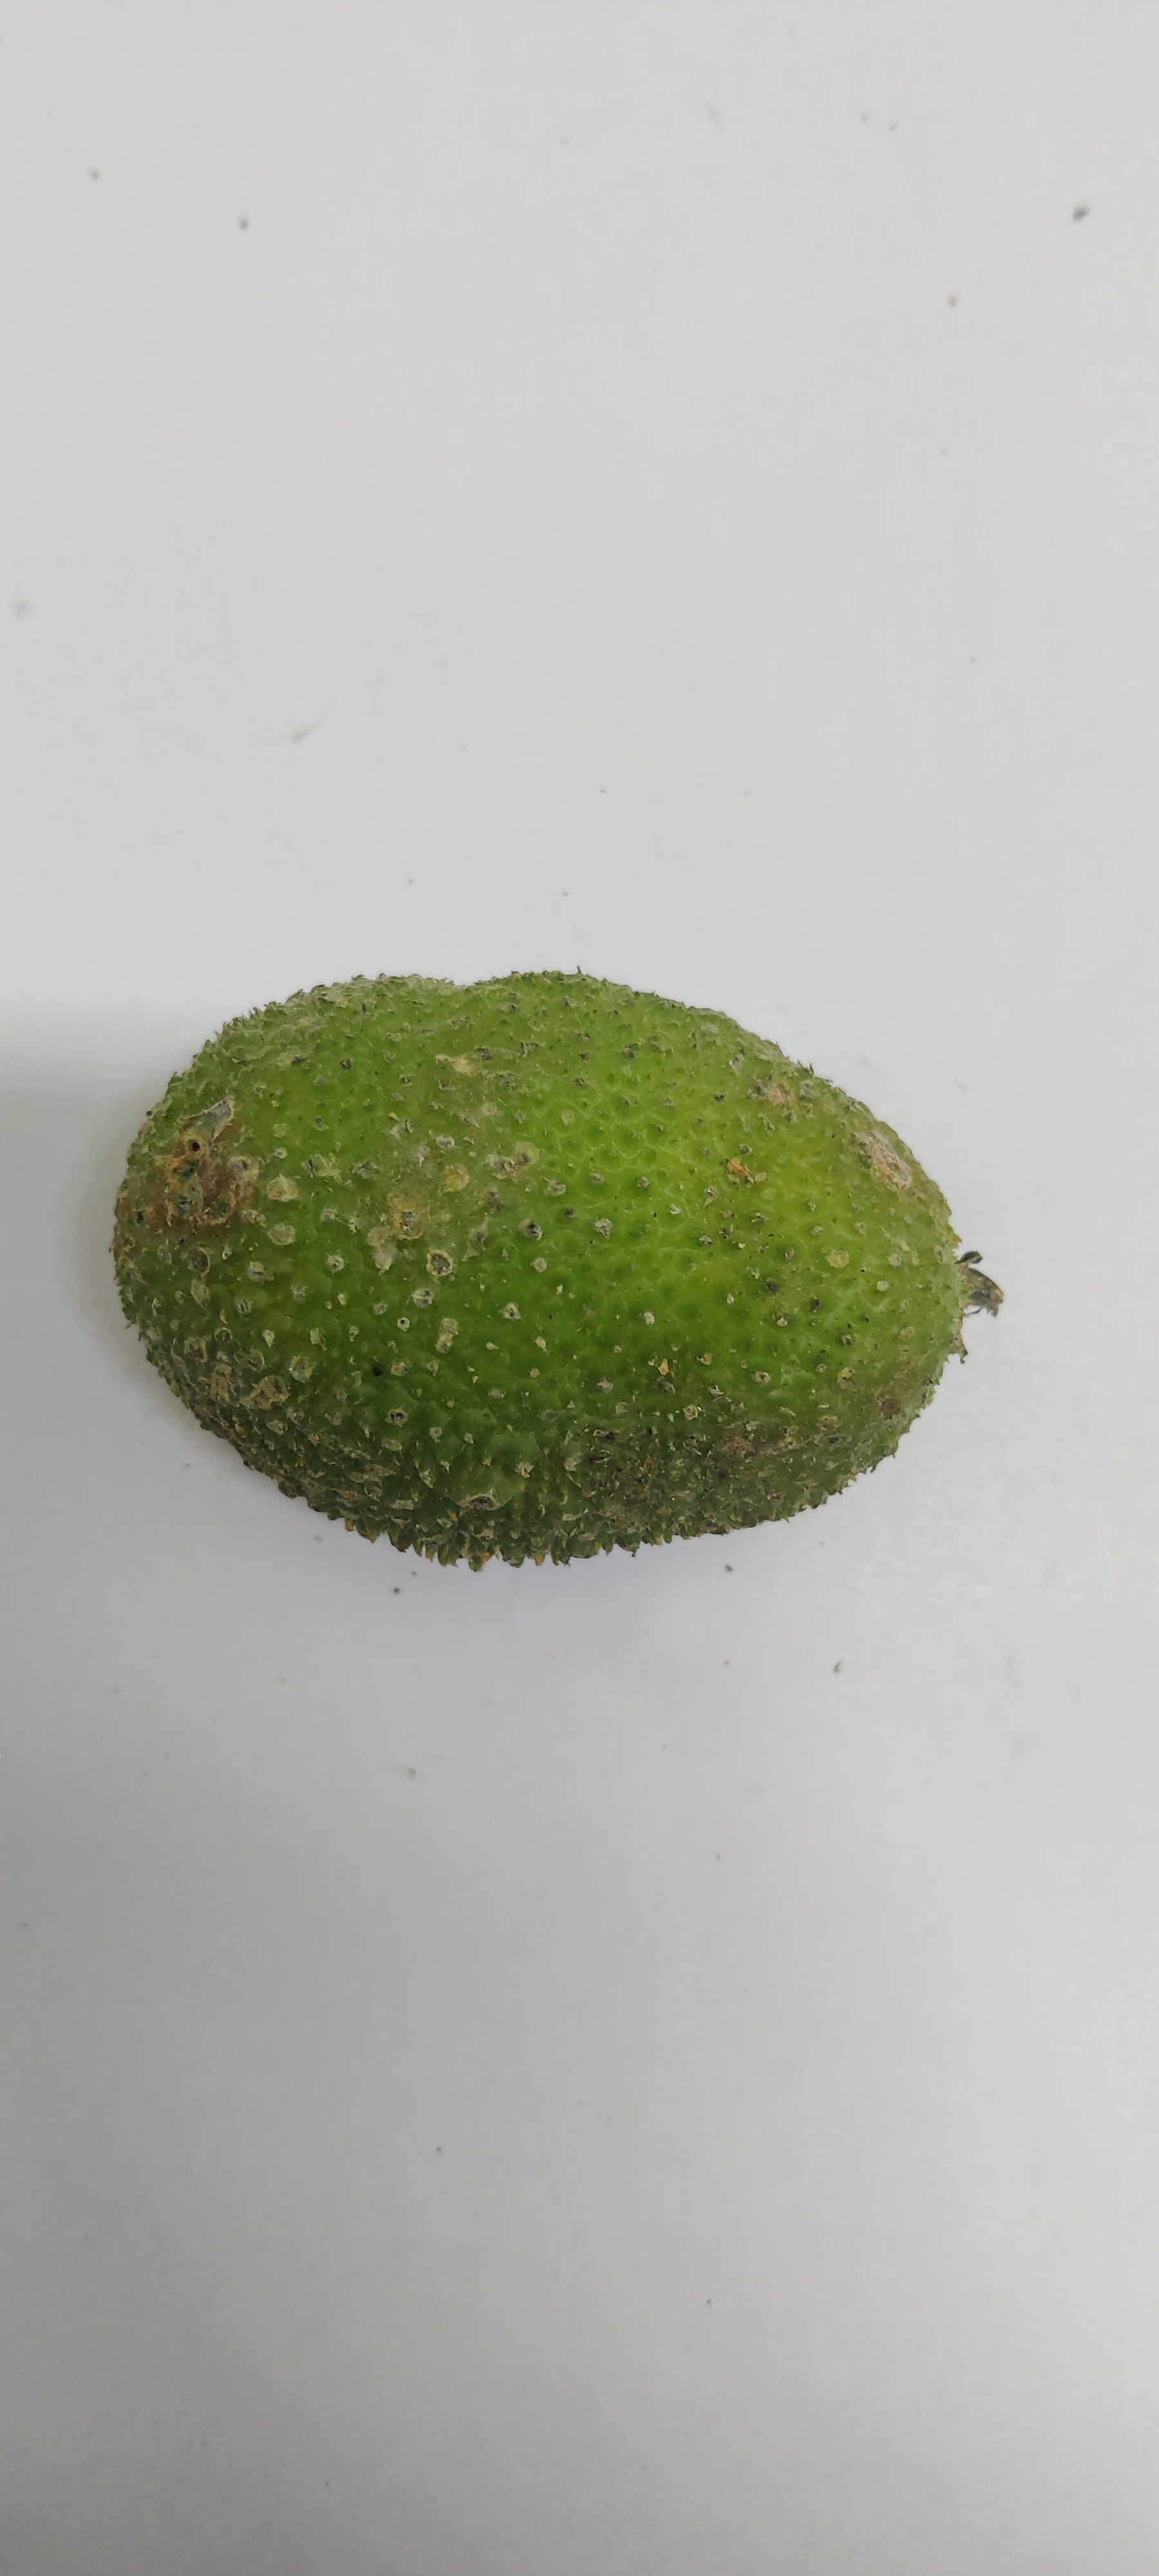
Crop: Spiny Gourd
Condition: Severely Damaged